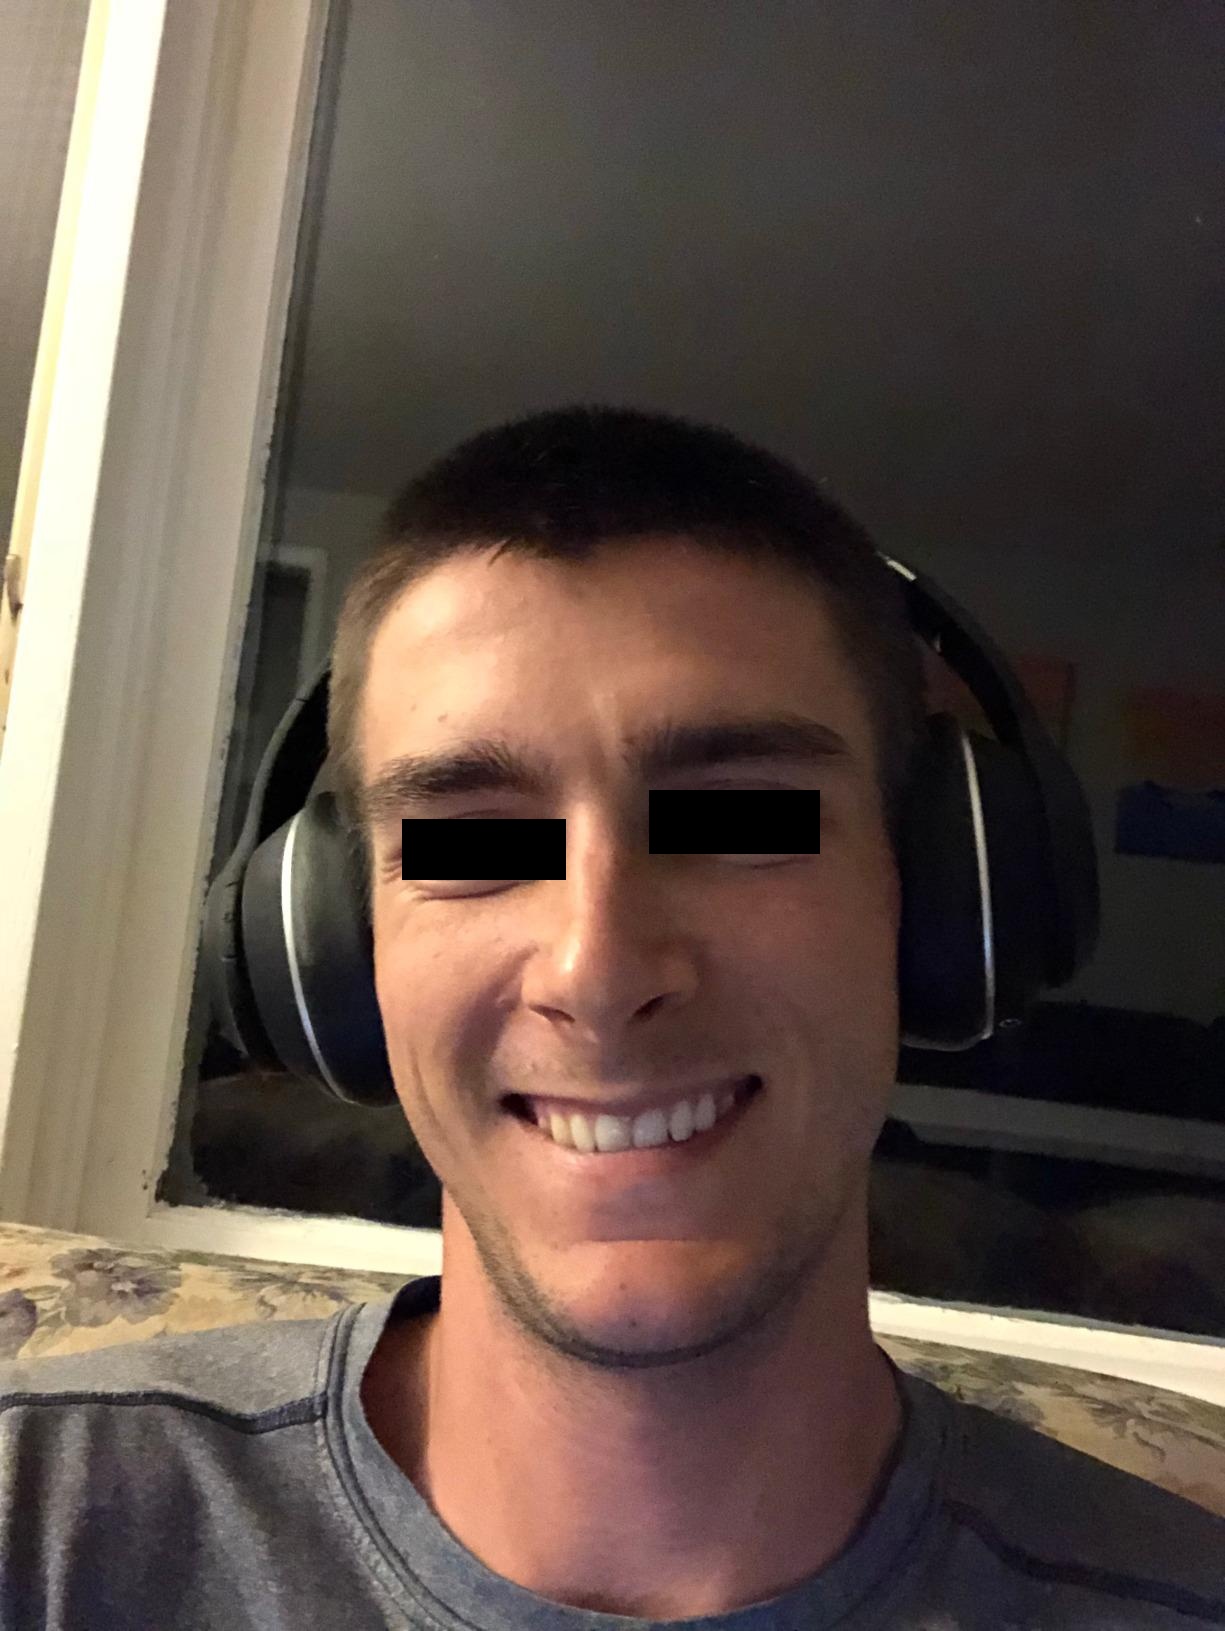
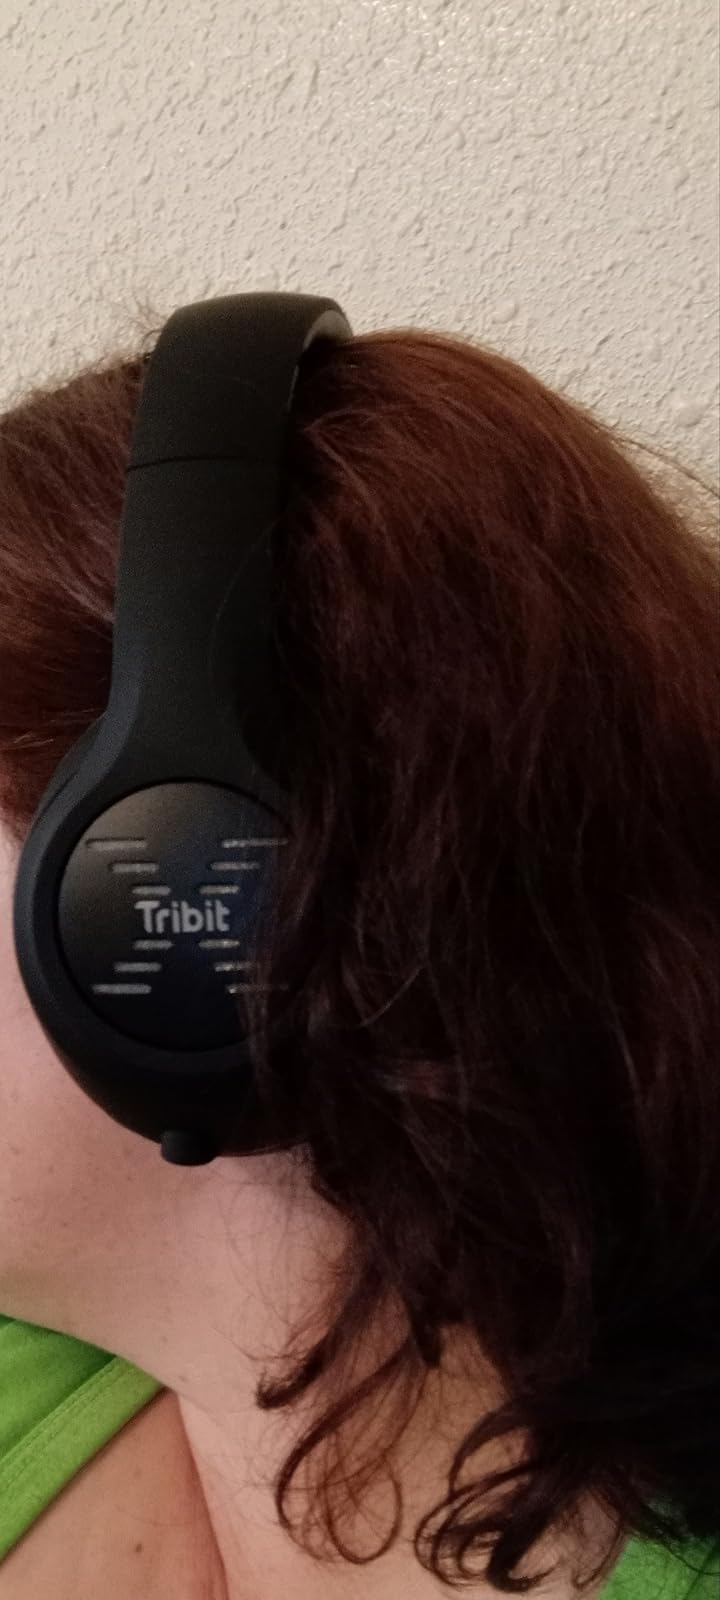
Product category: headphones
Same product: yes